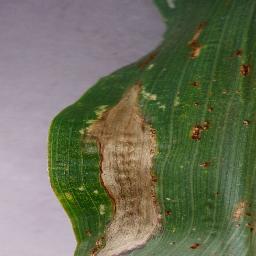
Label: Corn_(Maize)___Northern_Leaf_Blight